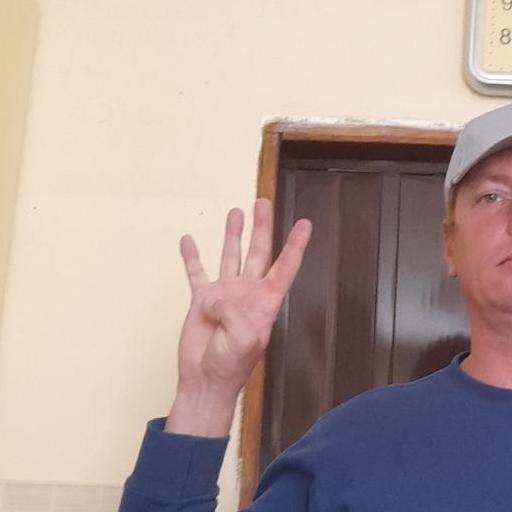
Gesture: four